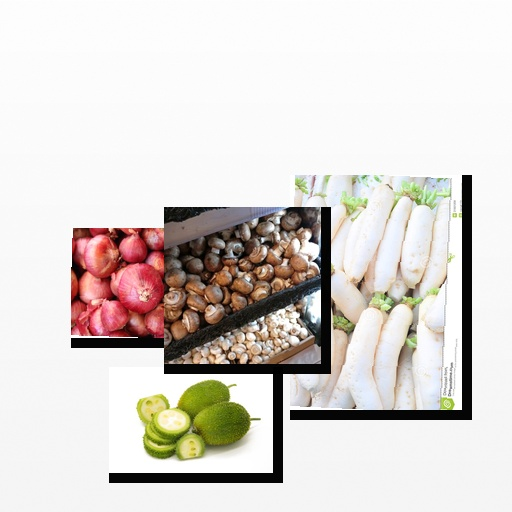
Food items: mushroom, spiny_gourd, radish, onion